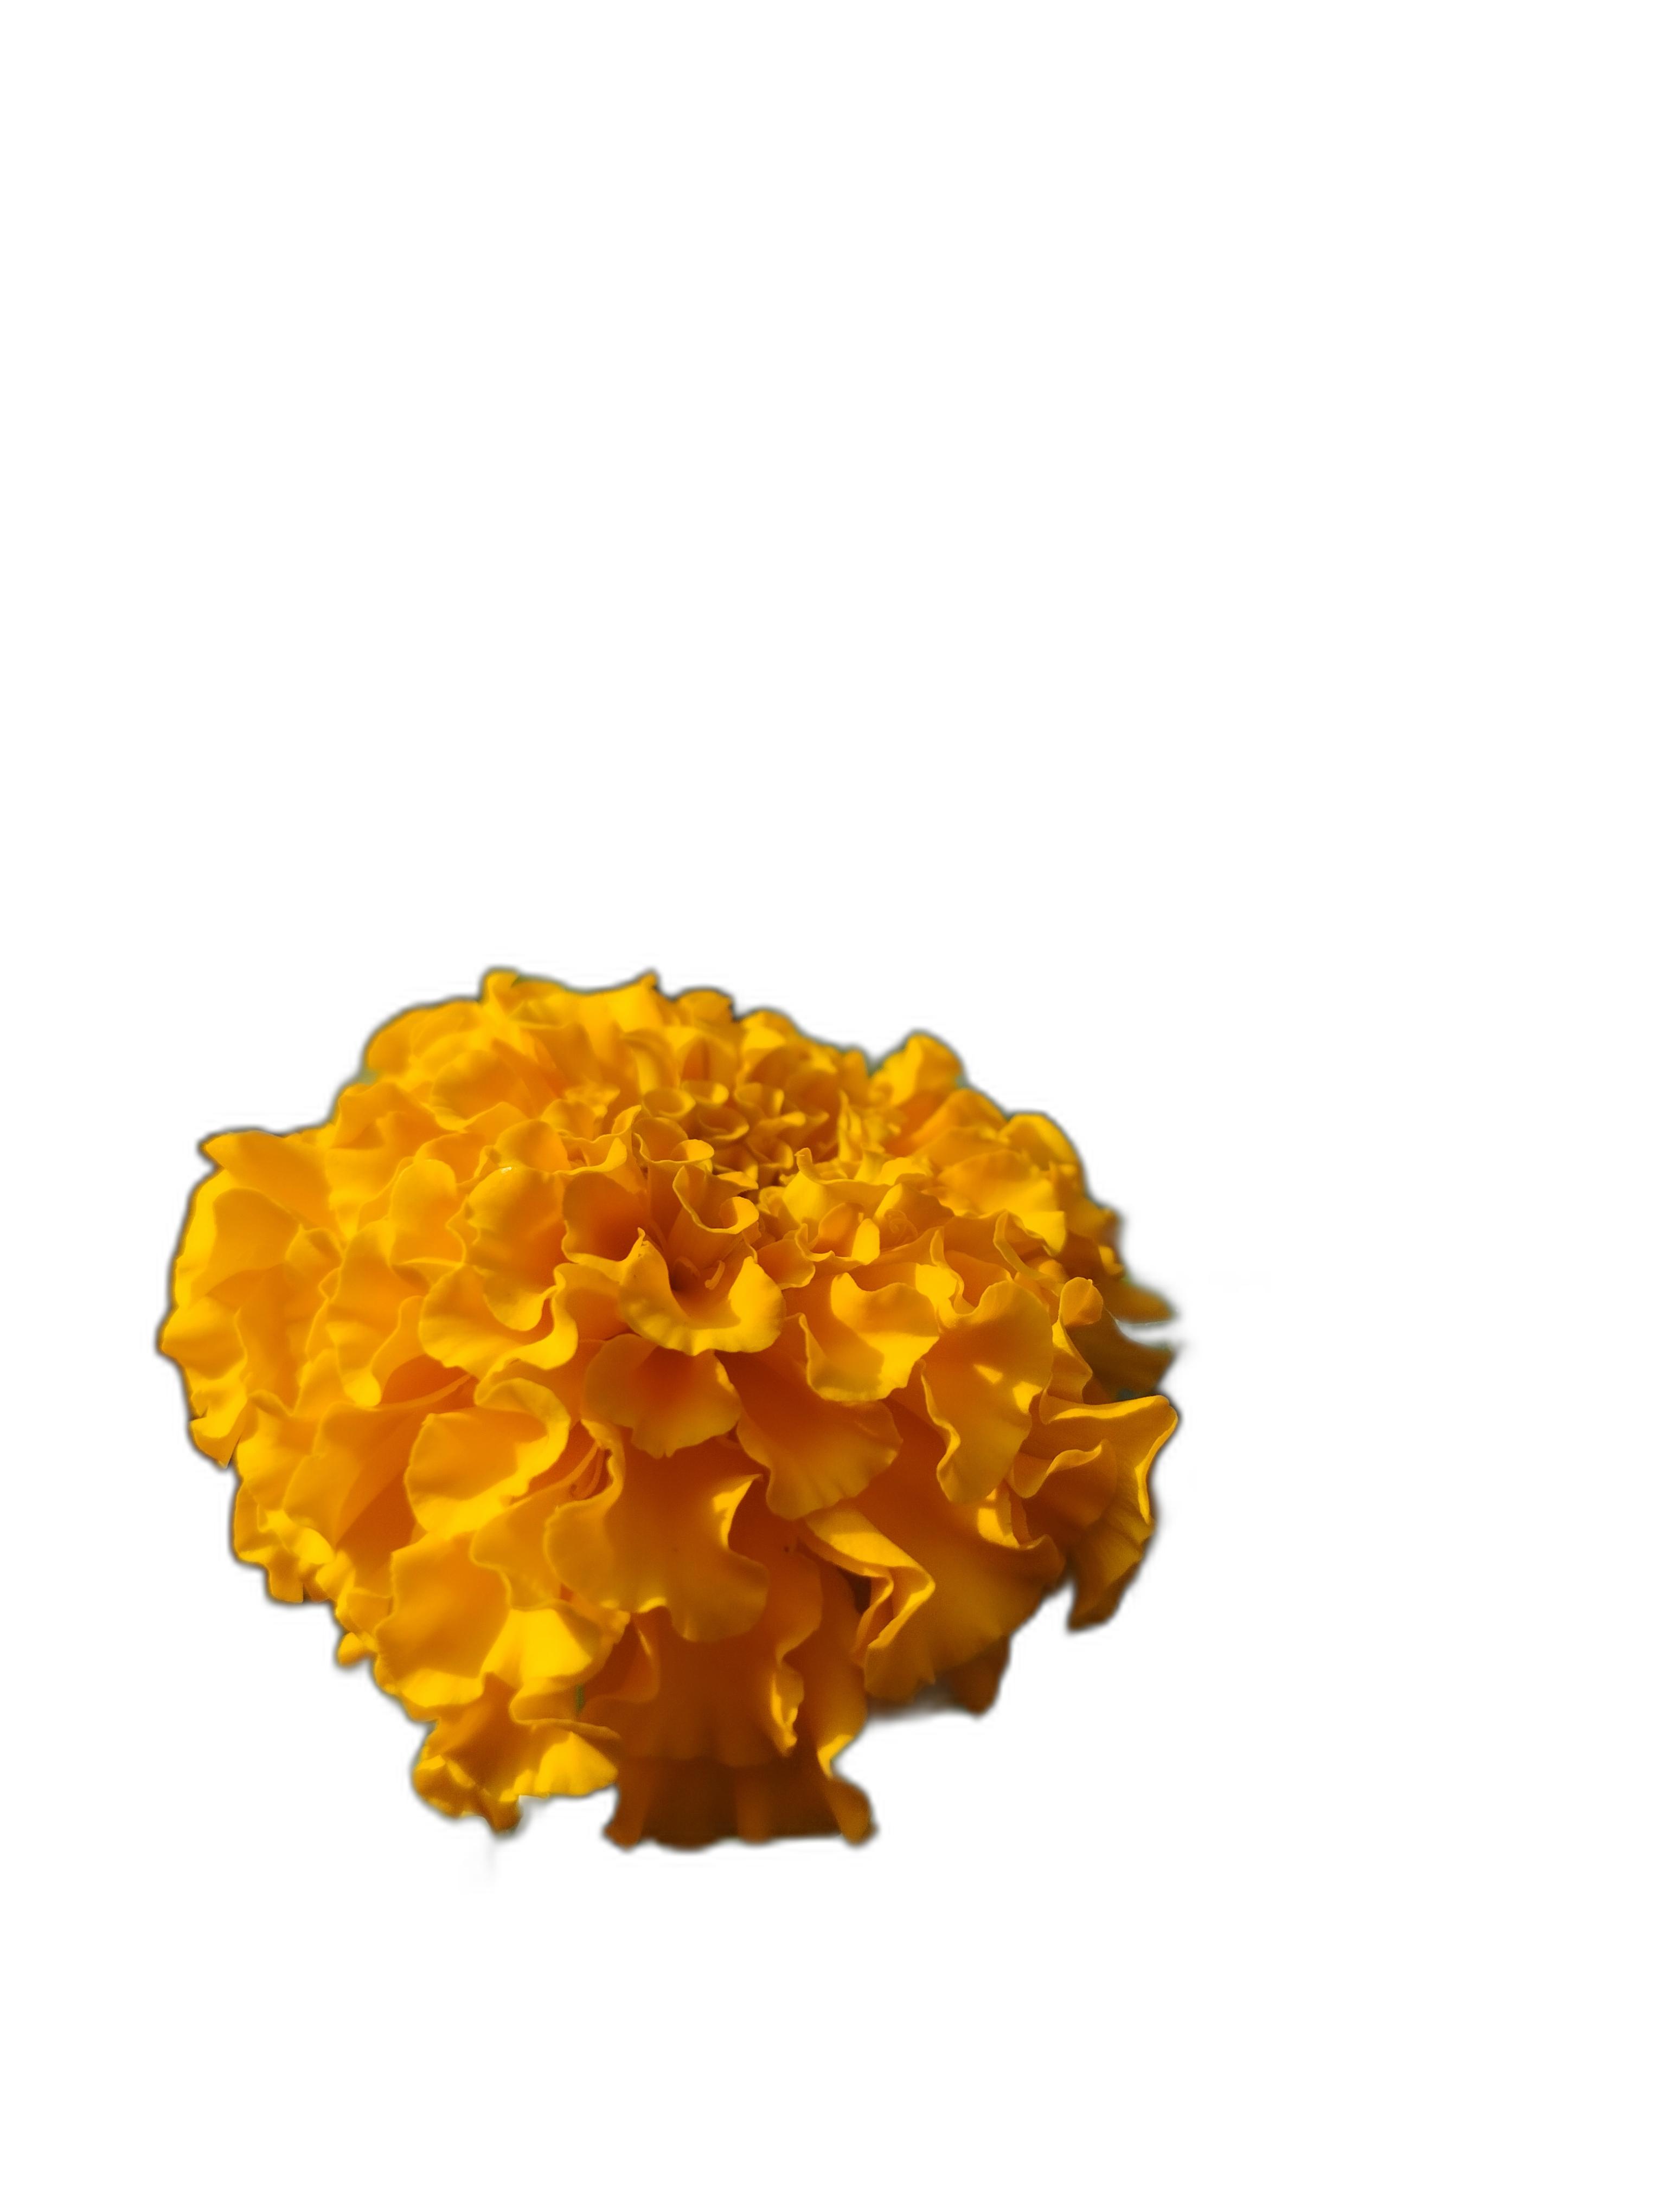
Label: Marigold